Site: brandenburg
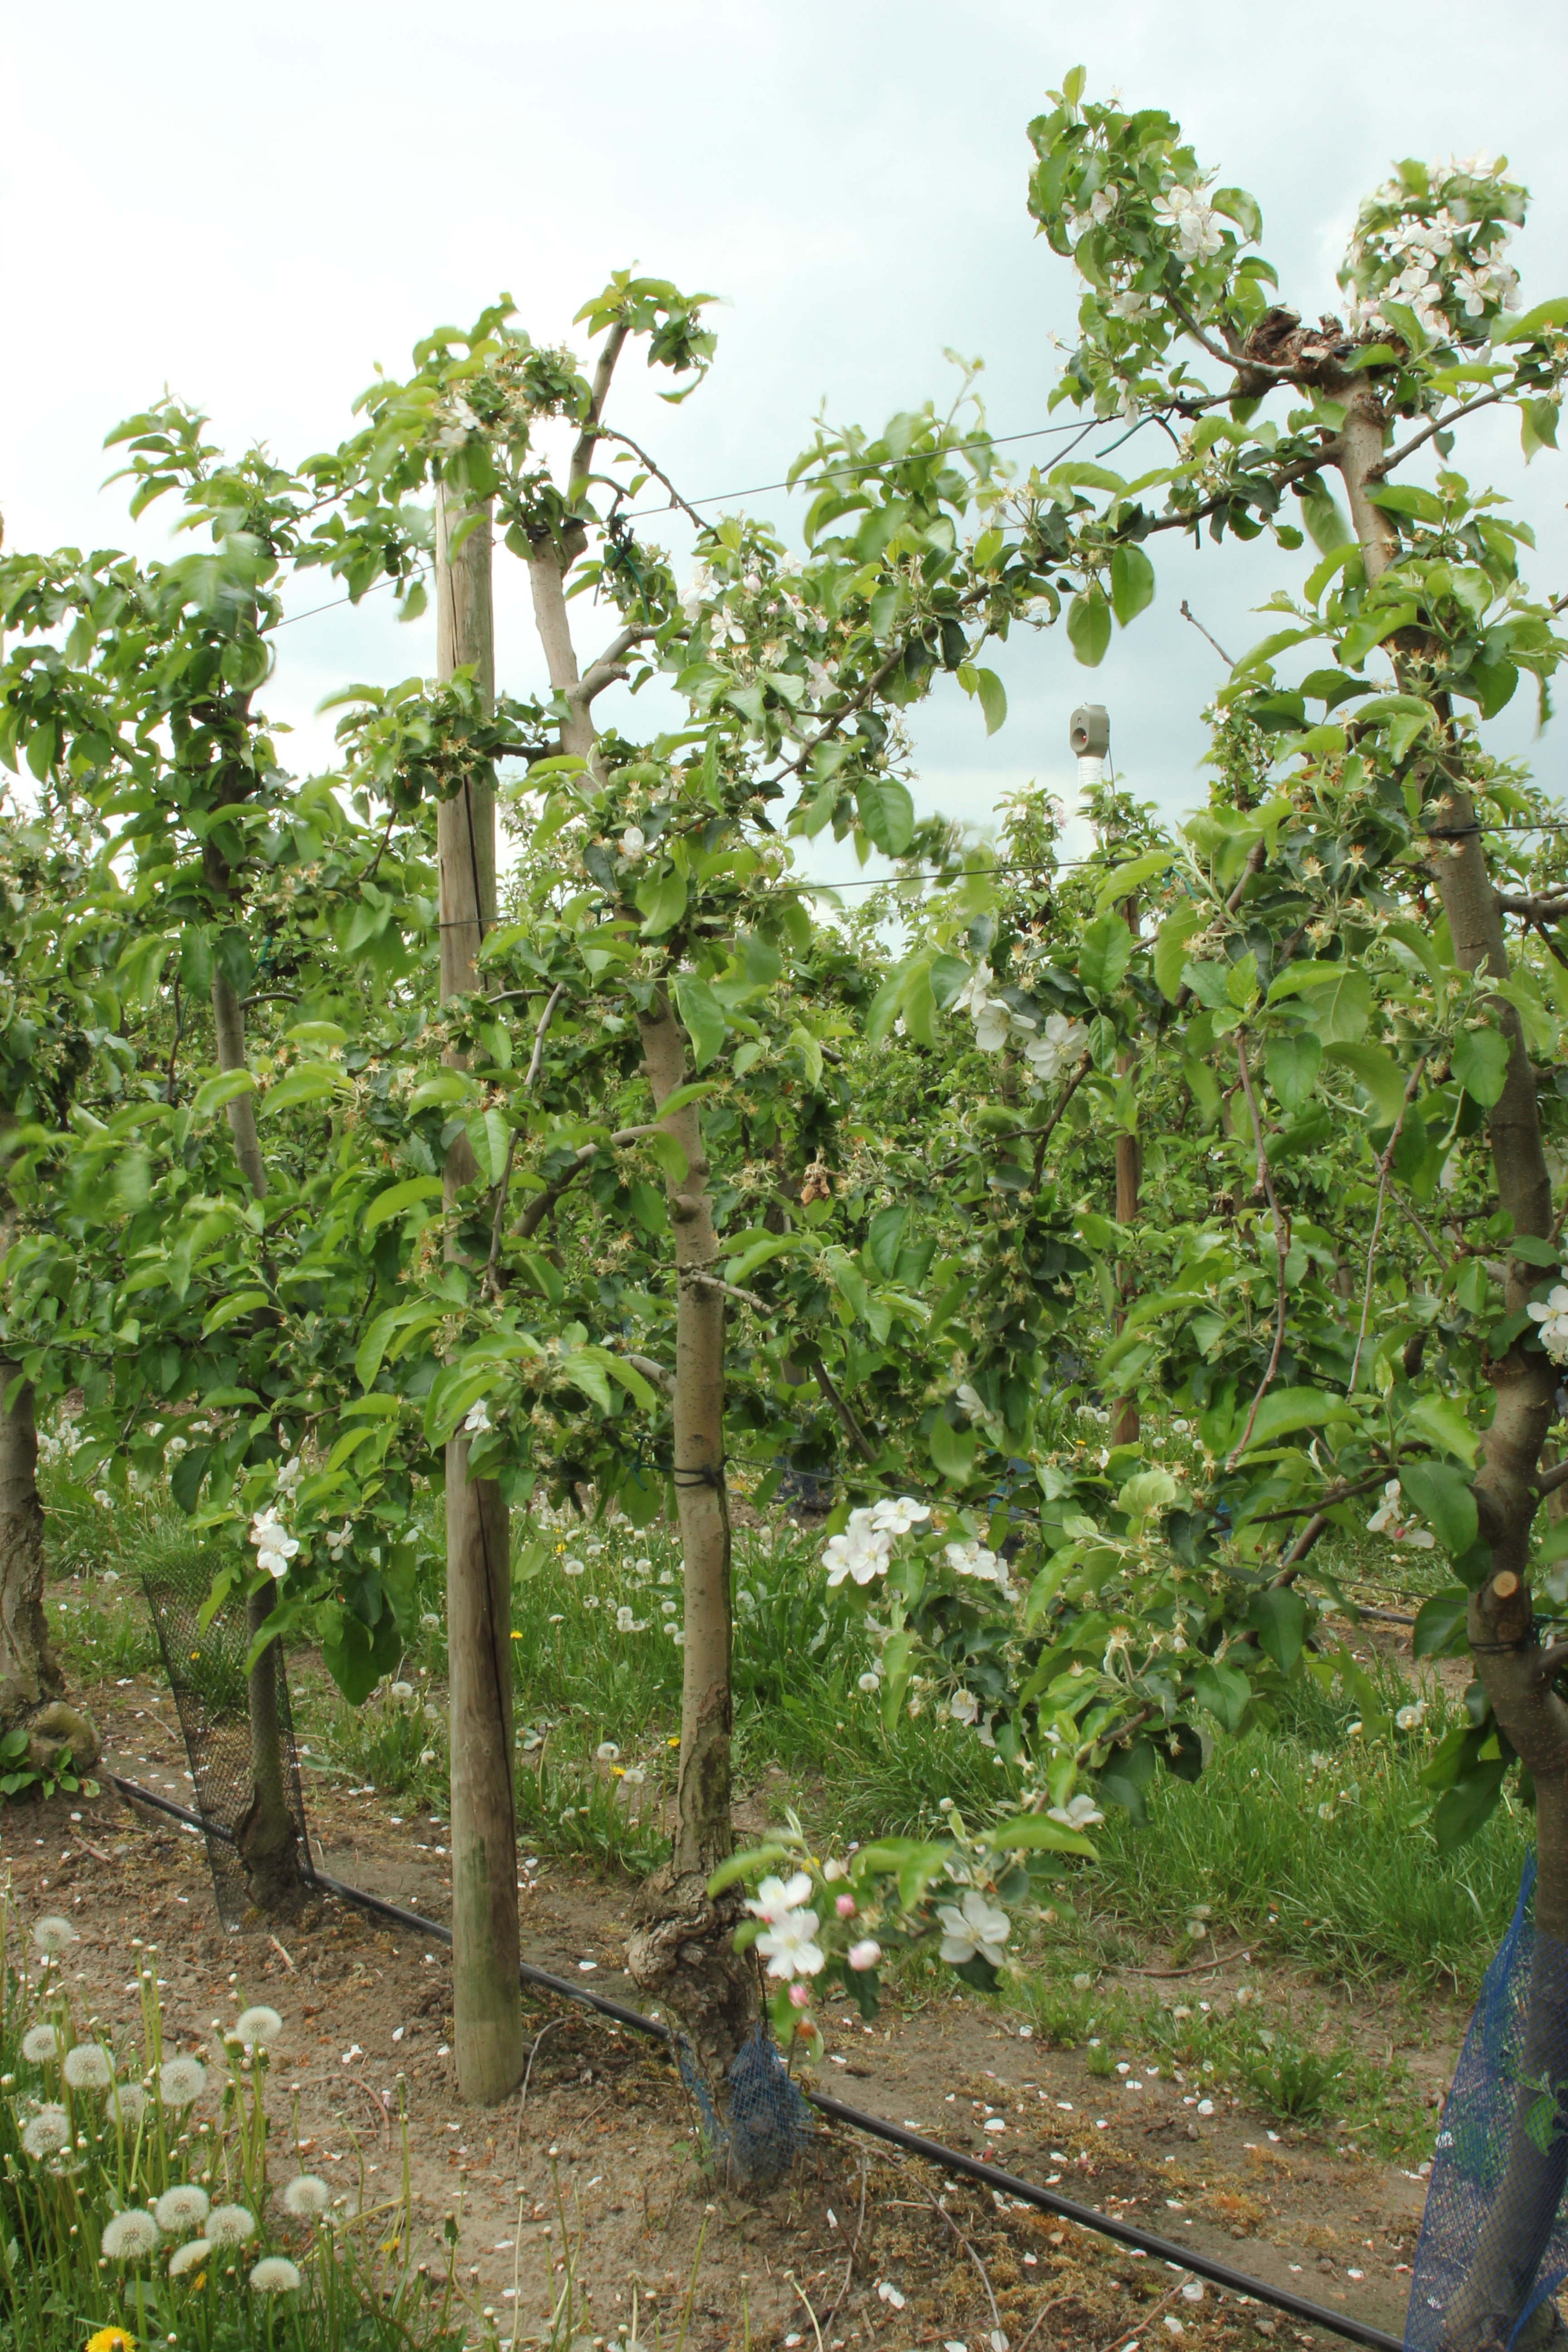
Growth stage (BBCH 67): Flowering